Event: Nepal Earthquake
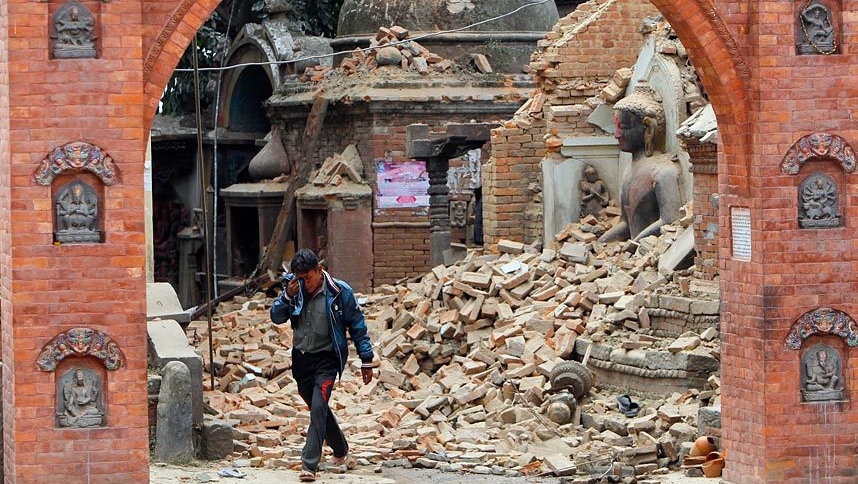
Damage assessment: damage